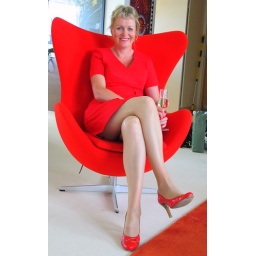
Woman in red chair